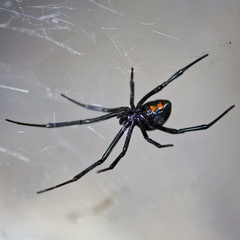
Species: Lactrodectus_hesperus